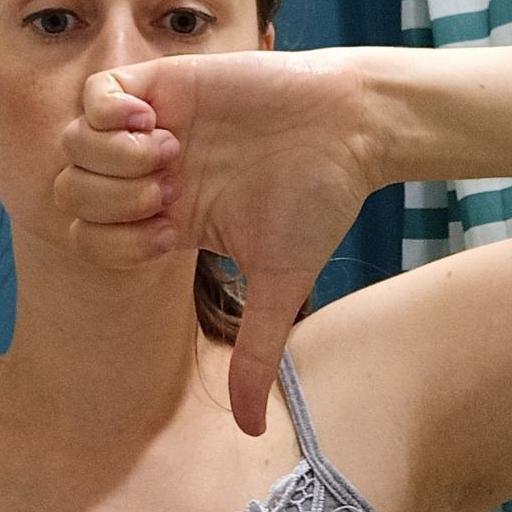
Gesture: dislike